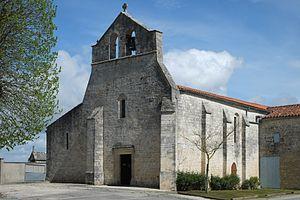
Église Saint-Pierre le Thou Charente-Maritime France
Les églises de la Charente-Maritime présentent une grande diversité, d'une commune à une autre, et se distinguent par des styles et des périodes de construction différentes. De nombreux édifices témoignent cependant de l'épanouissement, aux XIᵉ et XIIᵉ siècles d'une forme d'art roman spécifique, appelée art roman saintongeais, caractérisée par une simplicité des formes et un décor sculpté, souvent très riche.
Le Thou est une commune française située dans le département de la Charente-Maritime.